Finn Brothers

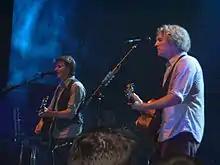

The Finn Brothers are a New Zealand musical duo consisting of brothers Neil and Tim Finn. In June 1993 both members were awarded the OBE for their contribution to music.